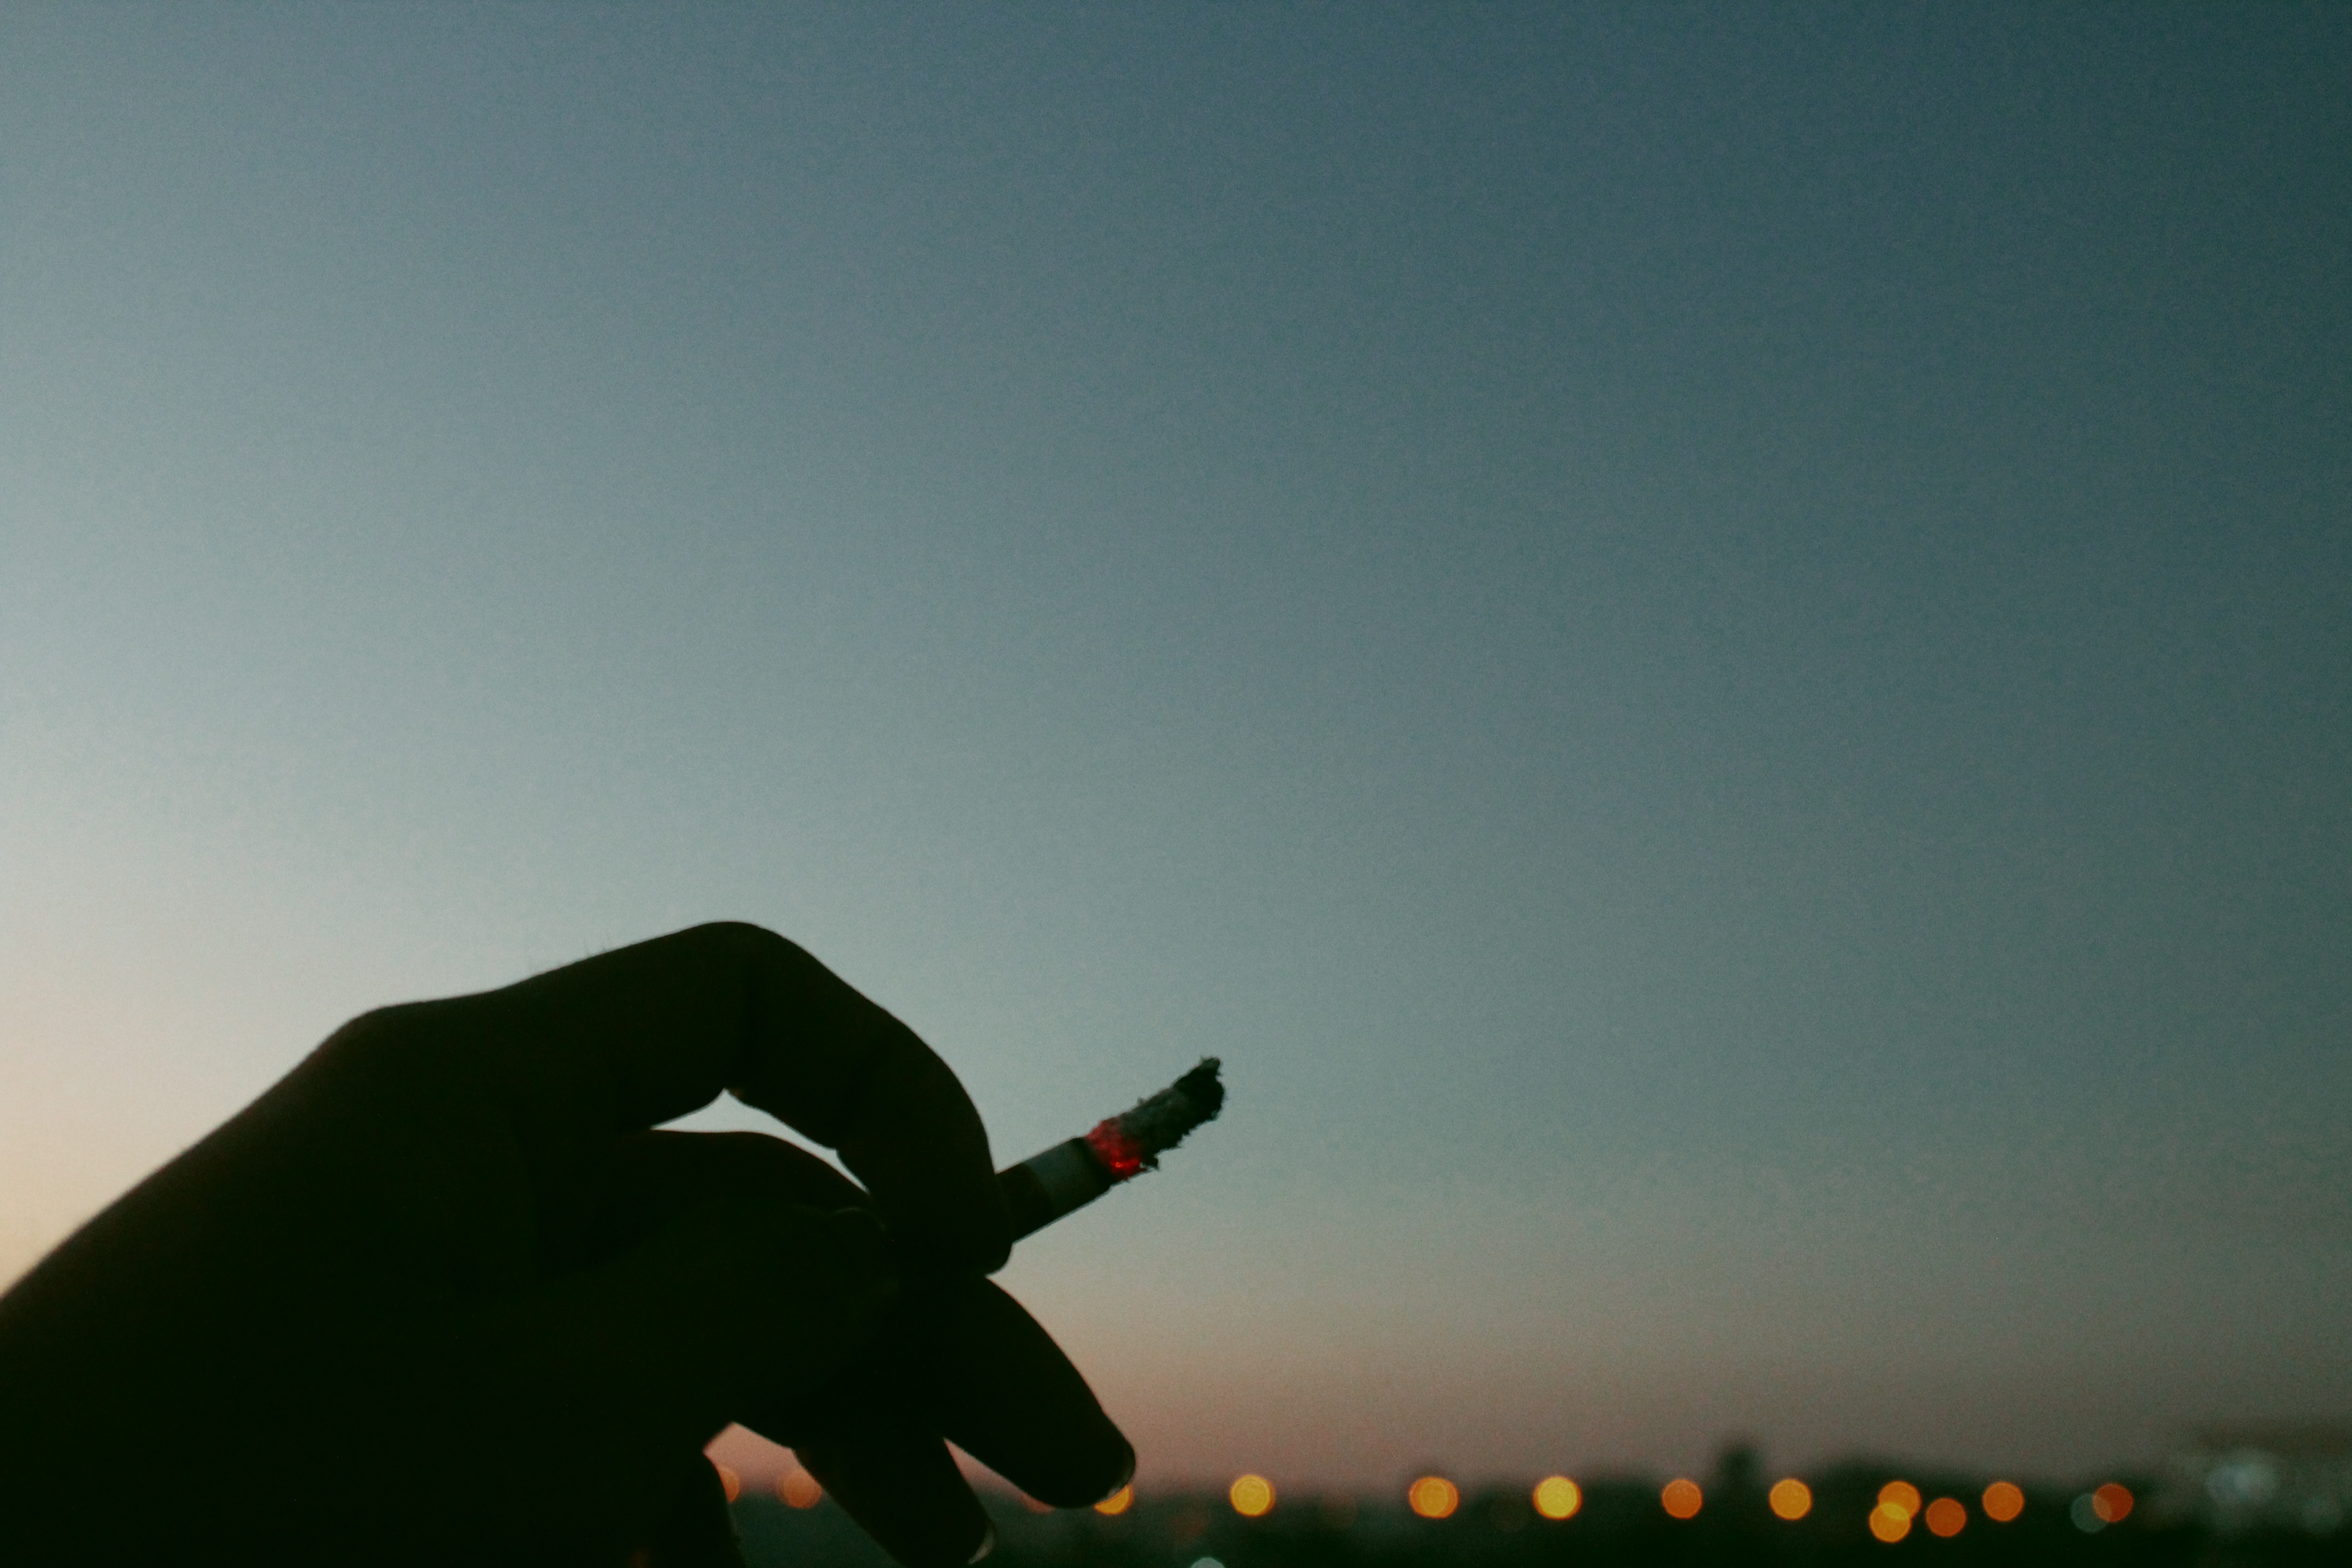
screenshot, atmosphere of earth